Question: Please indicate a possible affordance area of the bicycle that can be used for sitting on
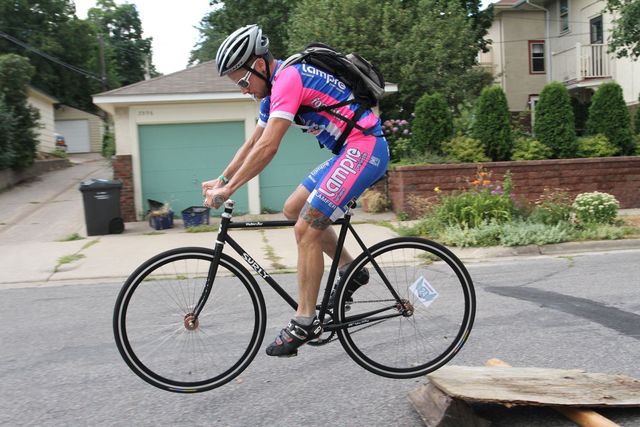
Answer: [334.5, 161, 401.5, 191]